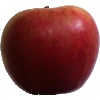
Label: apple_crimson_snow